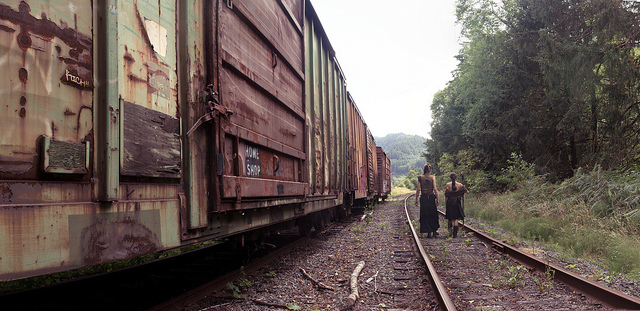
a long train is next to a set of tracks

Two people walk on the tracks beside railroad train cars.

There are two people walking next to a train.

two people walking on a track near a train

A couple of people walking down train tracks.